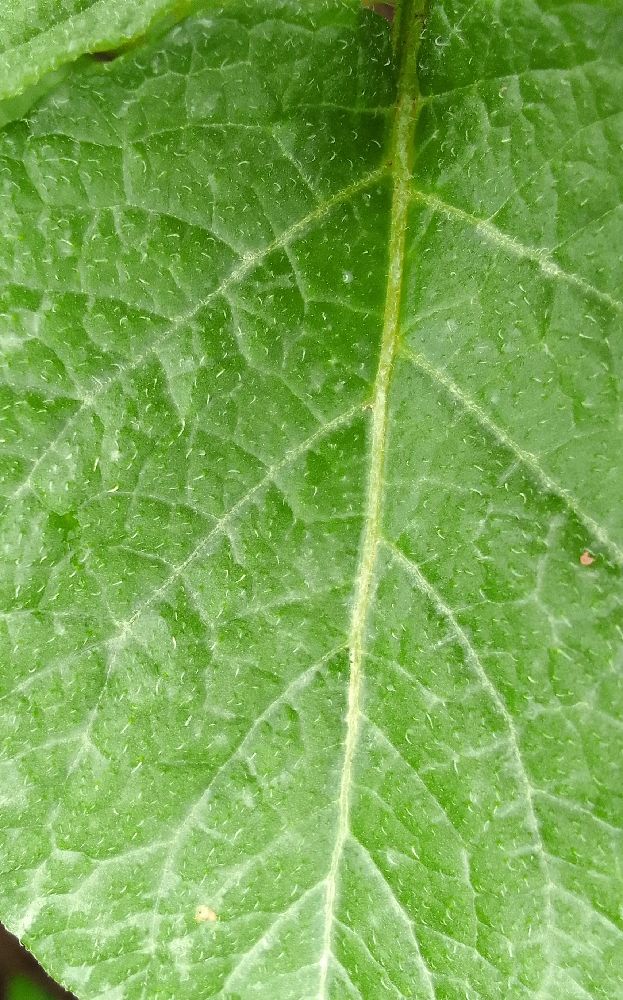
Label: Healthy